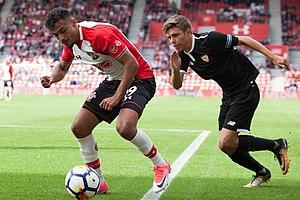
Sofiane Boufal, né le 17 septembre 1993 à Paris en France, est un footballeur international marocain, qui évolue au poste de milieu offensif au sein du club de Southampton.Il possède également la nationalité française.